My Side of the Mountain (film)

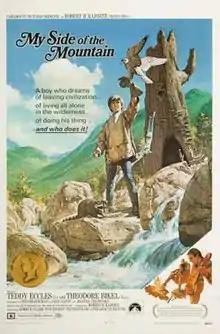
Theatrical release poster

My Side of the Mountain is a 1969 Panavision and Technicolor adventure film Directed by James B. Clark. It is an adaptation of the 1959 novel of the same name, by Jean Craighead George. The film stars Teddy Eccles and Theodore Bikel. Based on the book, the film concerns Sam Gribley decides to leave his parents' apartment to go self-living in the Canadian woods with his raccoon pet Gus and trains a falcon and names him Frightful. He would later befriend Bando and Miss Turner during his stay at the woods.